Praia de Valadares

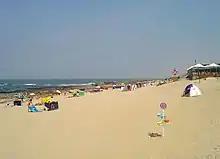
Praia de Valadares

Praia de Valadares is a beach and locality in Portugal, located in the parish of Valadares, Vila Nova de Gaia.